Crónica popular del Cid

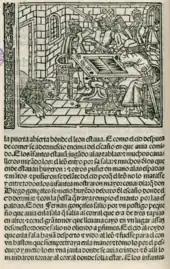
A lion interrupts a game of backgammon in this illustration from the 1525 Cromberger edition.

The Coronica del Çid Ruy Diaz, commonly called the Crónica popular del Cid, is an anonymous Spanish biography of El Cid published with woodcut illustrations at Seville in 1498. It provides a novelesque account of the hero's life, drawn largely from chapters 38–104 of Diego de Valera's "Crónica de España abreviada" of 1481, which itself relies on the "Crónica geral de Espanha de 1344" for its coverage of the life of El Cid. It went through at least fifteen editions by 1627, including a 1525 printing by Jacobo and Juan Cromberger of Seville under the title "Crónica del muy esforçado cauallero el Cid Ruy Díaz Campeador".